Skyers 5

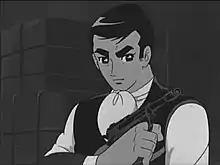
screenshot from the 1960s anime

is a Japanese anime television series produced by Tele-Cartoon Japan. It aired from October to December 1967, with twelve episodes released plus three unaired episodes. A manga adaptation by Takashi Ishibashi and Noboru Kawasaki, who also served as the character designer for both anime series, was also released.